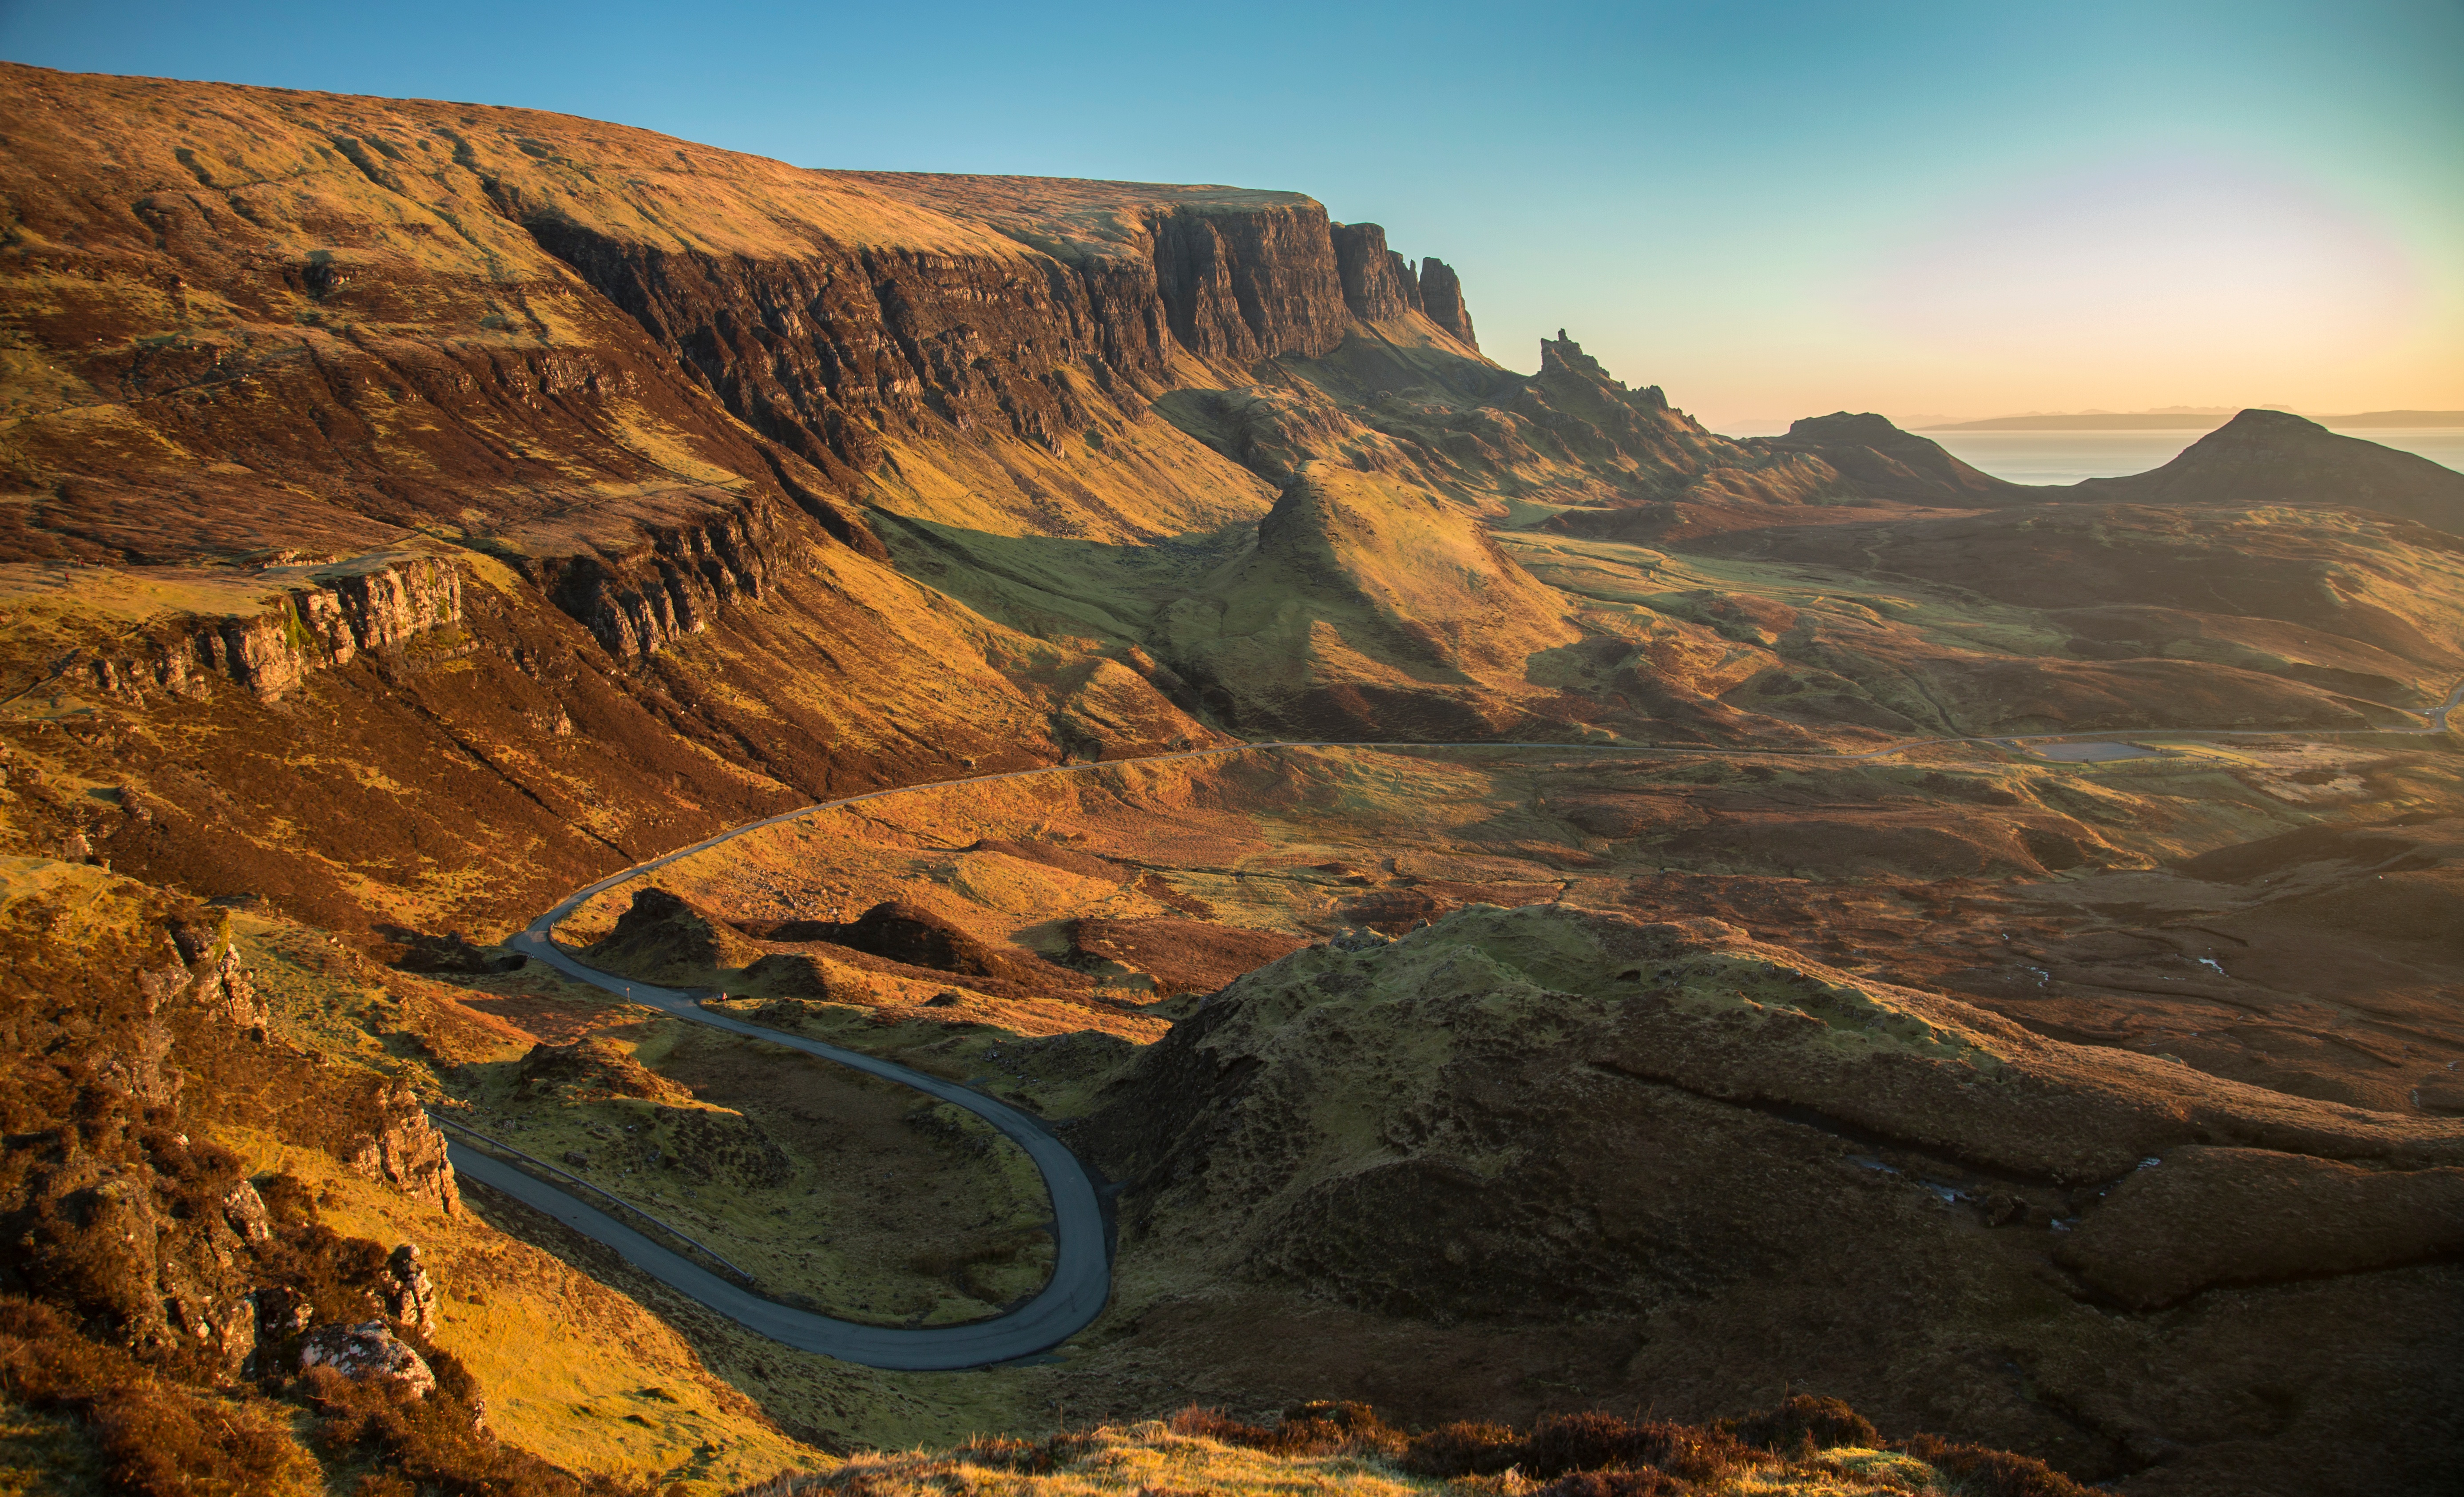
landscape, rock, wilderness, mountain, sunrise, sunset, valley, formation, cliff, canyon, terrain, national park, geology, badlands, plateau, wadi, landform, geographical feature, mountainous landforms